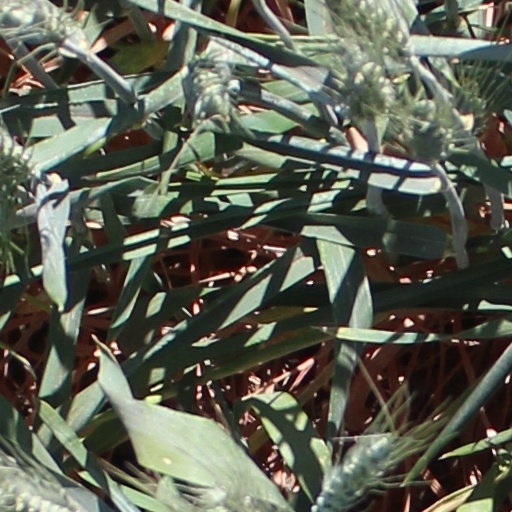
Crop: wheat